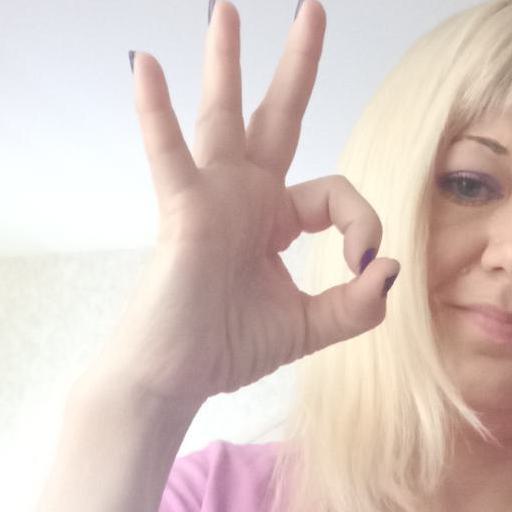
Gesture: ok